Sana Mir

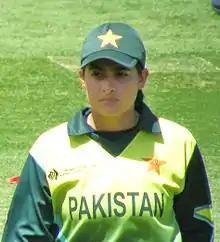
Mir in March 2009

Sana Mir (born 5 January 1986) is a Pakistani cricket commentator and former cricketer who served as a captain of the Pakistan national women's cricket team in ODIs and T20Is. She played in 226 international matches, including 137 where she captained the side. She was the first bowler for Pakistan to take 100 wickets in WODIs. She played domestic cricket for Karachi and Zarai Taraqiati Bank Limited. She is part of the International Cricket Council’s Hall of Fame.